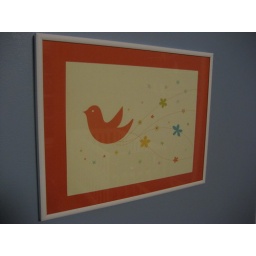
Close-up of the cute bird art. Lora made them look fantastic by framing them in white with orange mat.